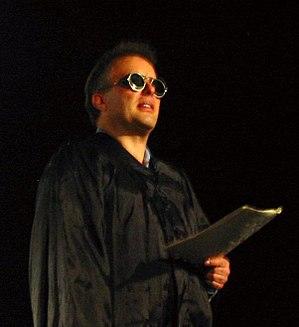
Dead Kennedys est un groupe de musique de punk hardcore américain, originaire de San Francisco, en Californie. Il est reconnu comme l'un des pionniers et emblèmes du genre. Leur style musical intègre les éléments les plus expérimentaux du punk britannique des années 1970 à l’énergie brute de la scène punk hardcore américaine des années 1980.